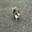
Label: squirrel